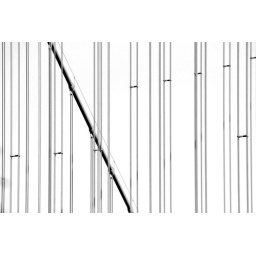
Some geometric architectural photos in black and white